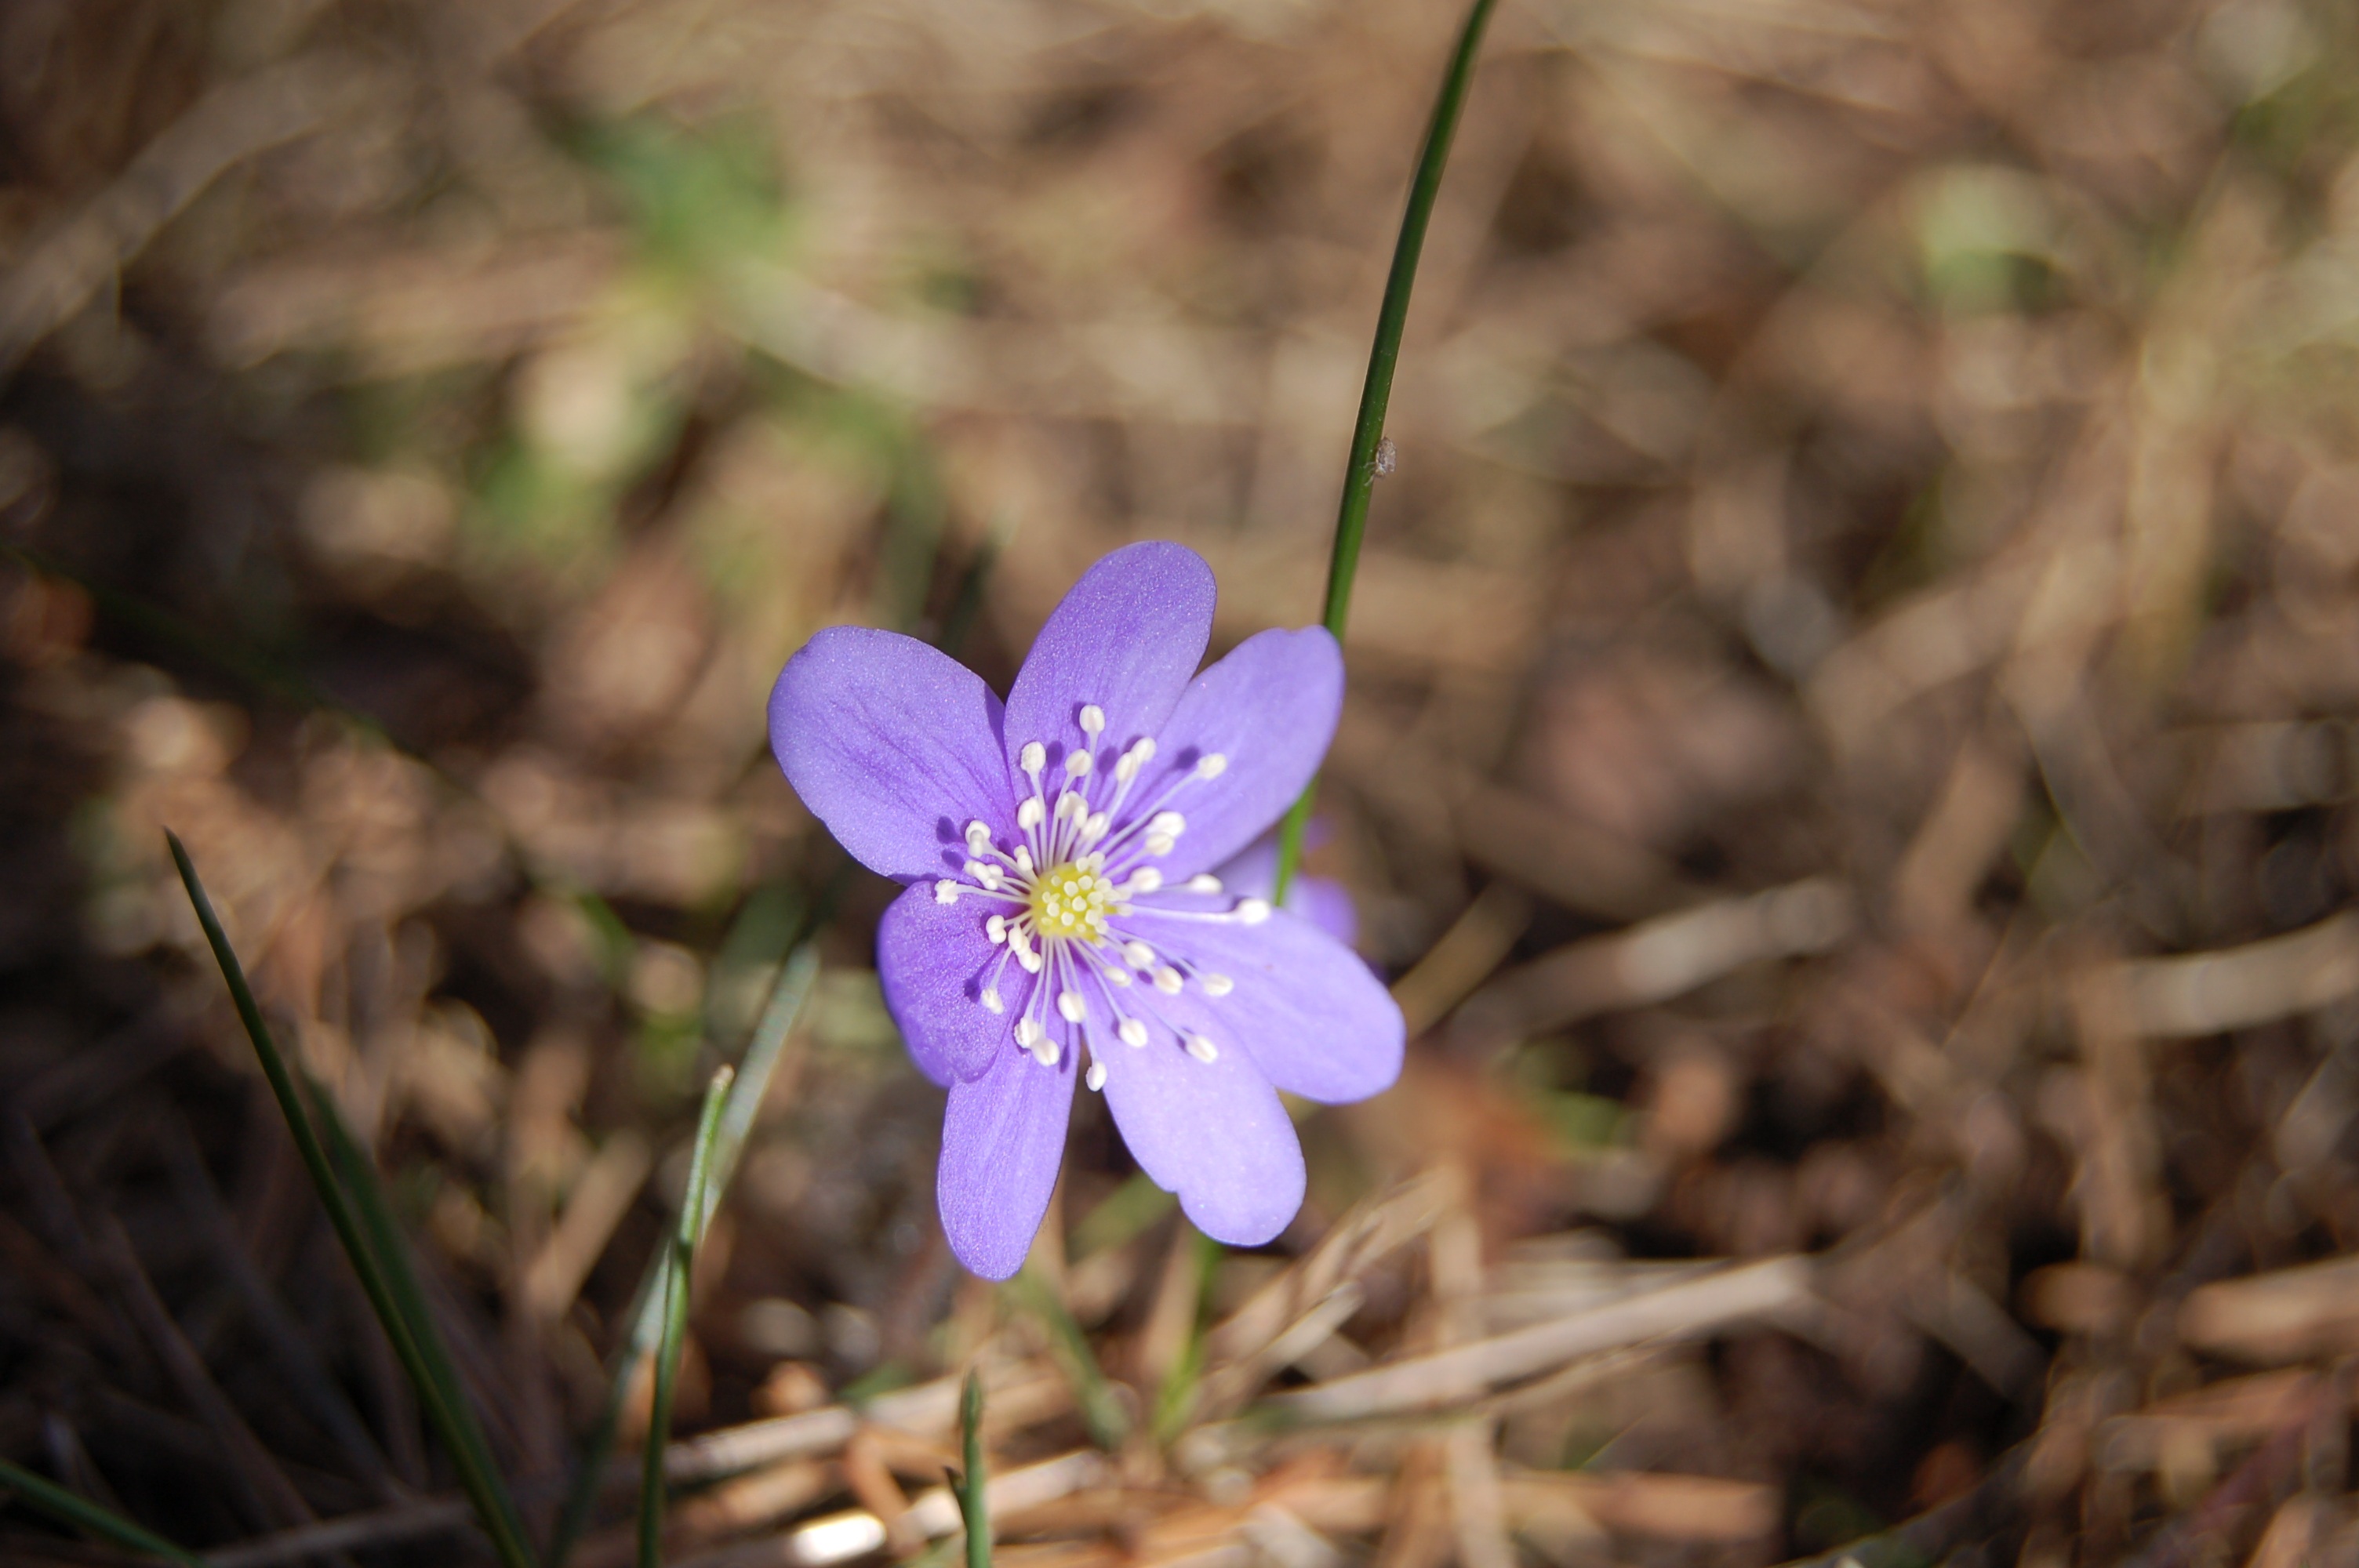
nature, grass, blossom, plant, leaf, flower, purple, petal, spring, botany, garden, flora, wildflower, close up, focus, sweden, crocus, macro photography, flowering plant, blue anemone, land plant